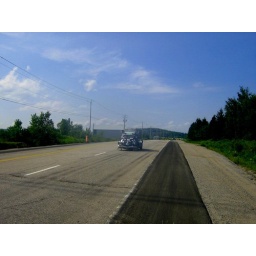
Old car with an old world licence plate uncovered by chance in the new world !